Artillery battery

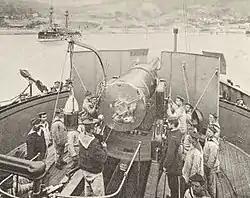
Barbette of the

Fixed artillery refers to guns or howitzers on mounts that were either anchored in one spot (though capable of being moved for purposes of traverse and elevation), or on carriages intended to be moved only for the purposes of aiming, and not for tactical repositioning. Historical versions often closely resembled naval cannon of their day, "garrison carriages," like naval carriages, were short, heavy, and had four small wheels meant for rolling on relatively smooth, hard surfaces. Later, both naval and garrison carriages evolved traversing platforms and pivoting mounts. Such mounts were typically used in forts, or permanent defensive batteries, such as coastal artillery. Fixed batteries could be equipped with much larger guns than field artillery units could transport, and the gun emplacement was only one part of an extensive installation that included magazines and systems to deliver ammunition from the magazines to the guns. Improvements in mobile artillery, naval and ground; air attack; and precision guided weapons have limited fixed position's usefulness.